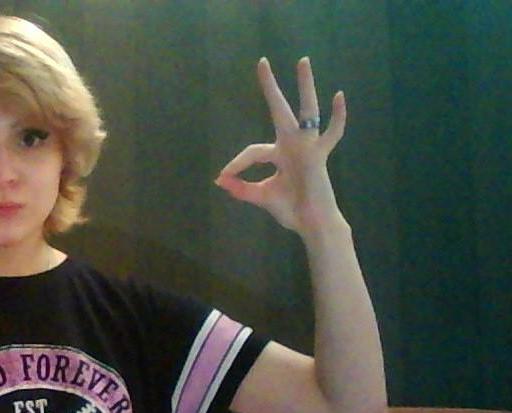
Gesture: ok